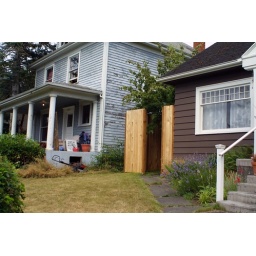
Phase 2 of fence building will commence by the end of this month.